Malacca City

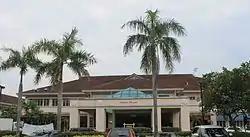
Malacca General Hospital main building

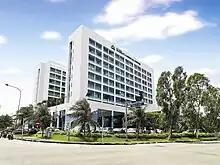
The Mahkota Medical Centre building, one of the largest private hospitals in the city

Internal roads linking different parts on the city are mostly federal roads constructed and maintained by the Malaysian Public Works Department. The city is accessible through the North–South Expressway and the coastal Syed Abdullah Aziz Road. There is also an old trunk road system, which once served as a main passageway to the city until the mid-1980s, when the North–South Expressway was built. In the old city centre, trishaw services are available through the Stadhuis Red Square. Started on 19 August 2023, closure of few roads in the city at 6pm–12am on Saturdays.